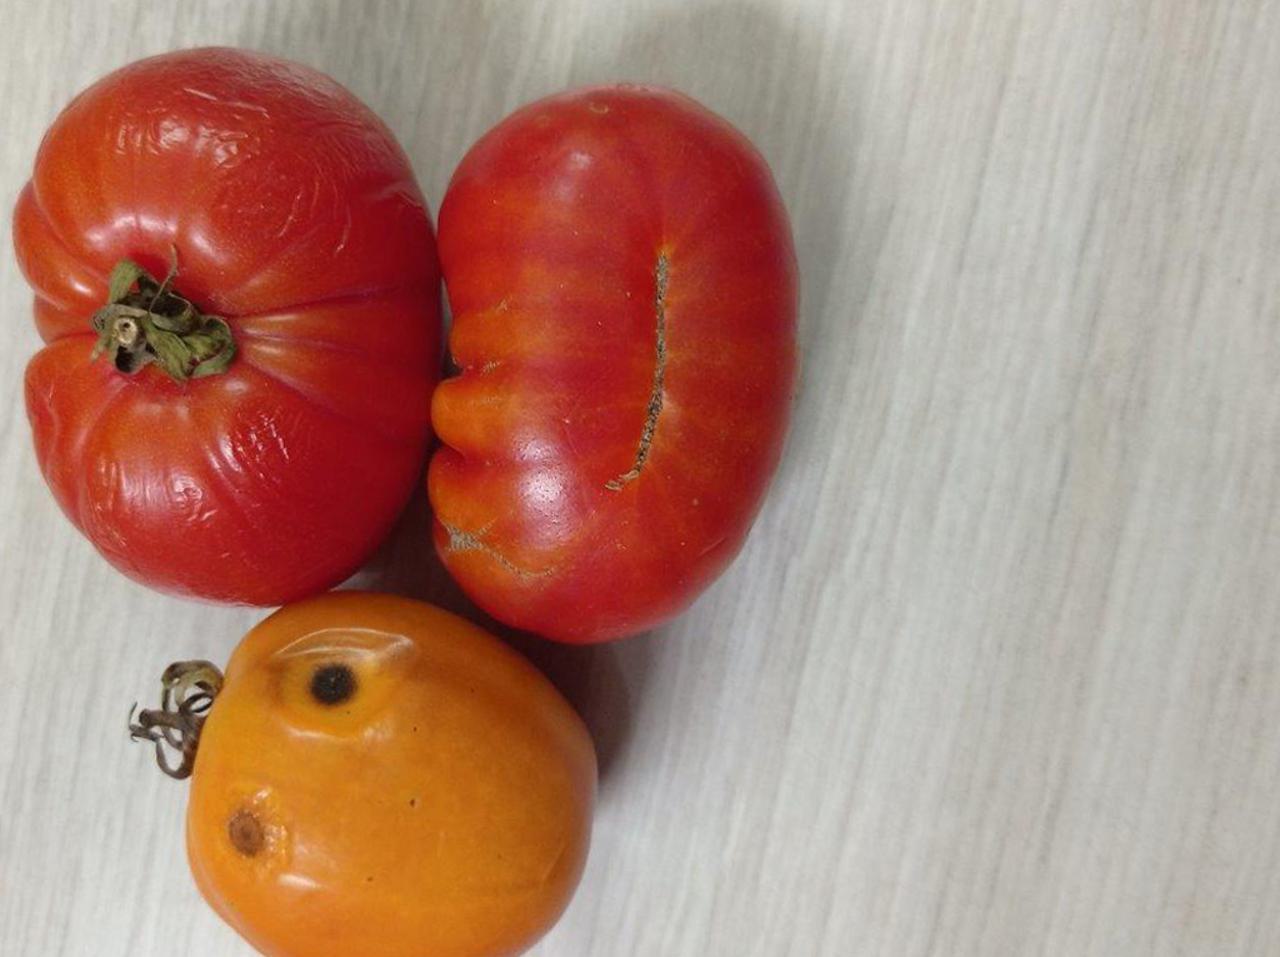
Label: Rotten